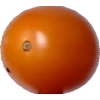
Label: tomato_cherry_orange